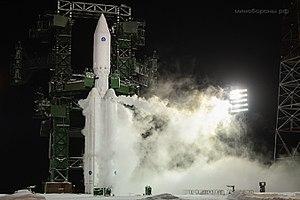
Les lanceurs Angara sont une famille de fusées russes du XXiᵉ siècle, qui prennent notamment la suite du lanceur lourd Proton dont le retrait est programmé à cause de son utilisation d'ergols très toxiques.